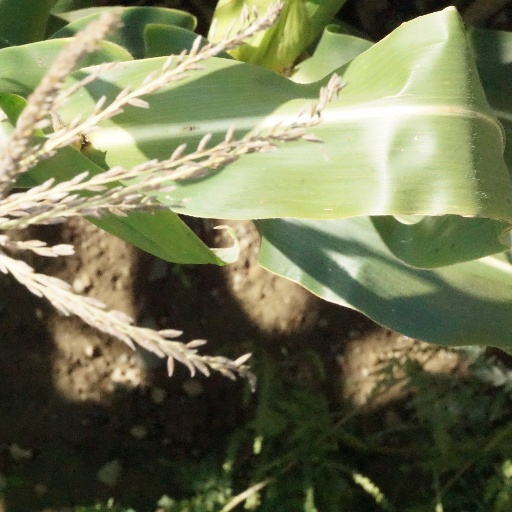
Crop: maize; corn